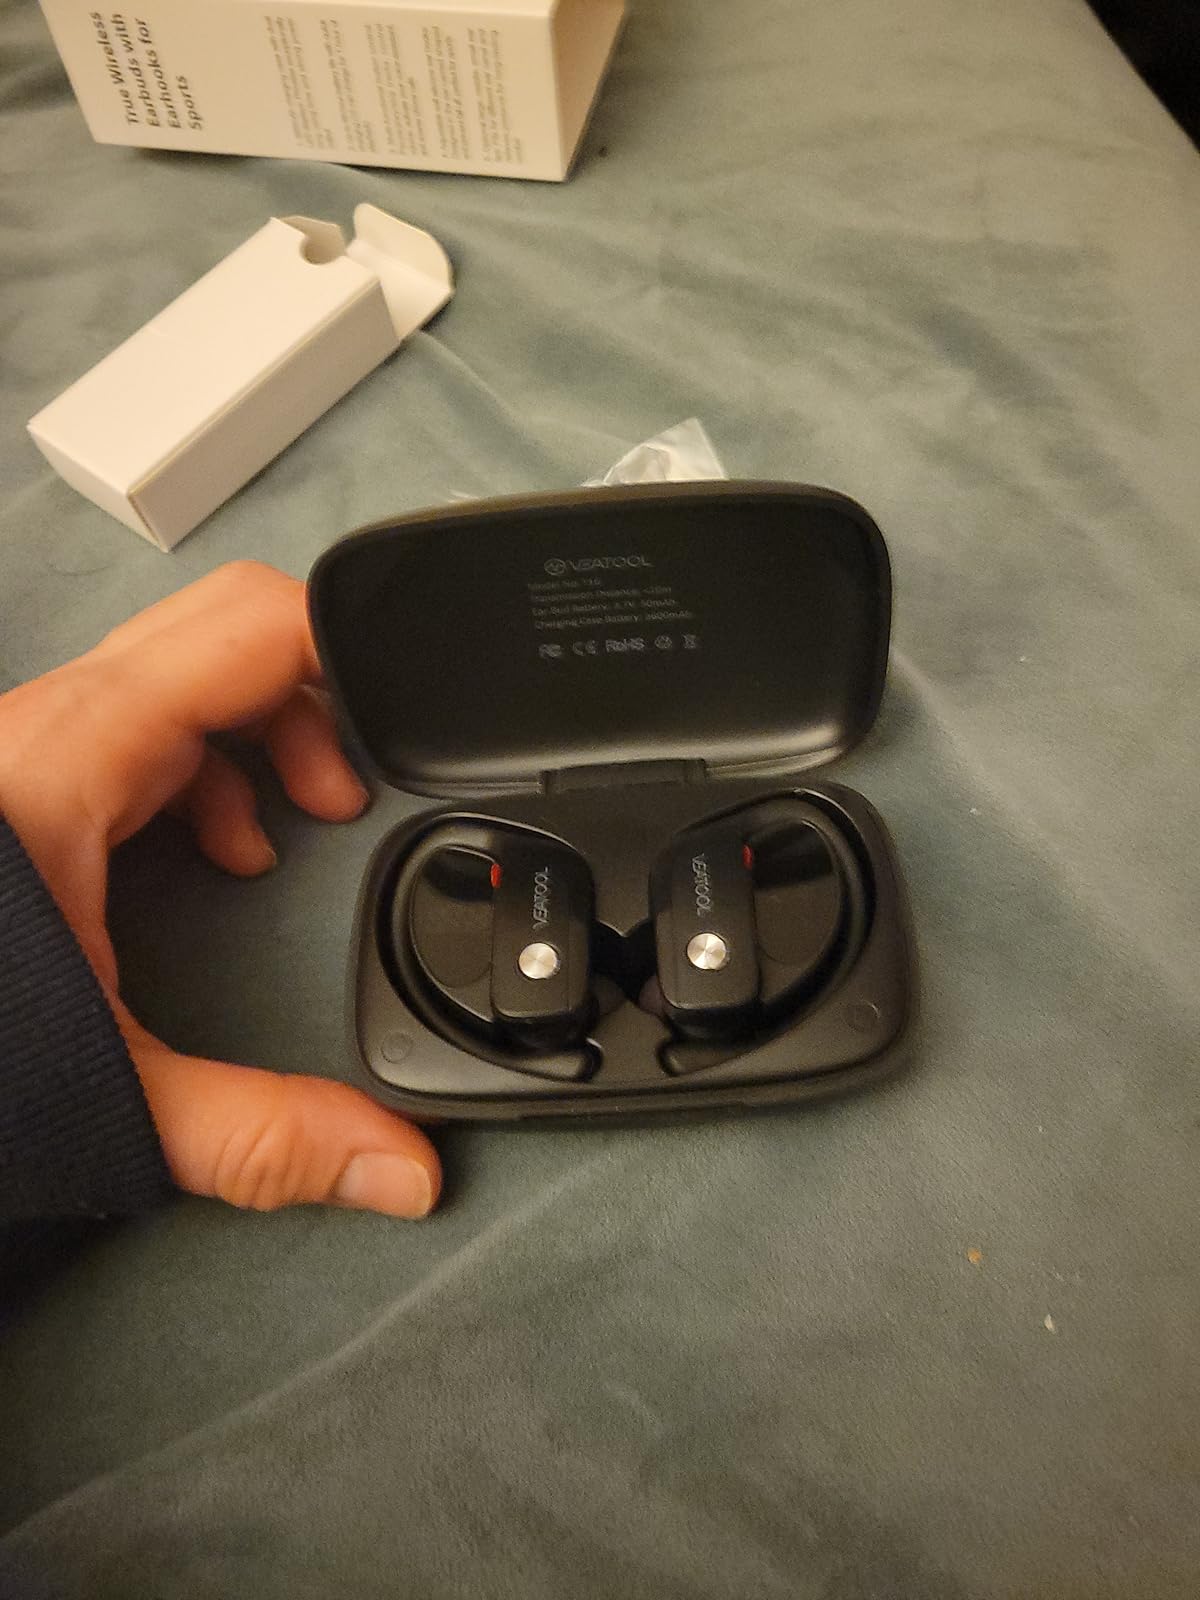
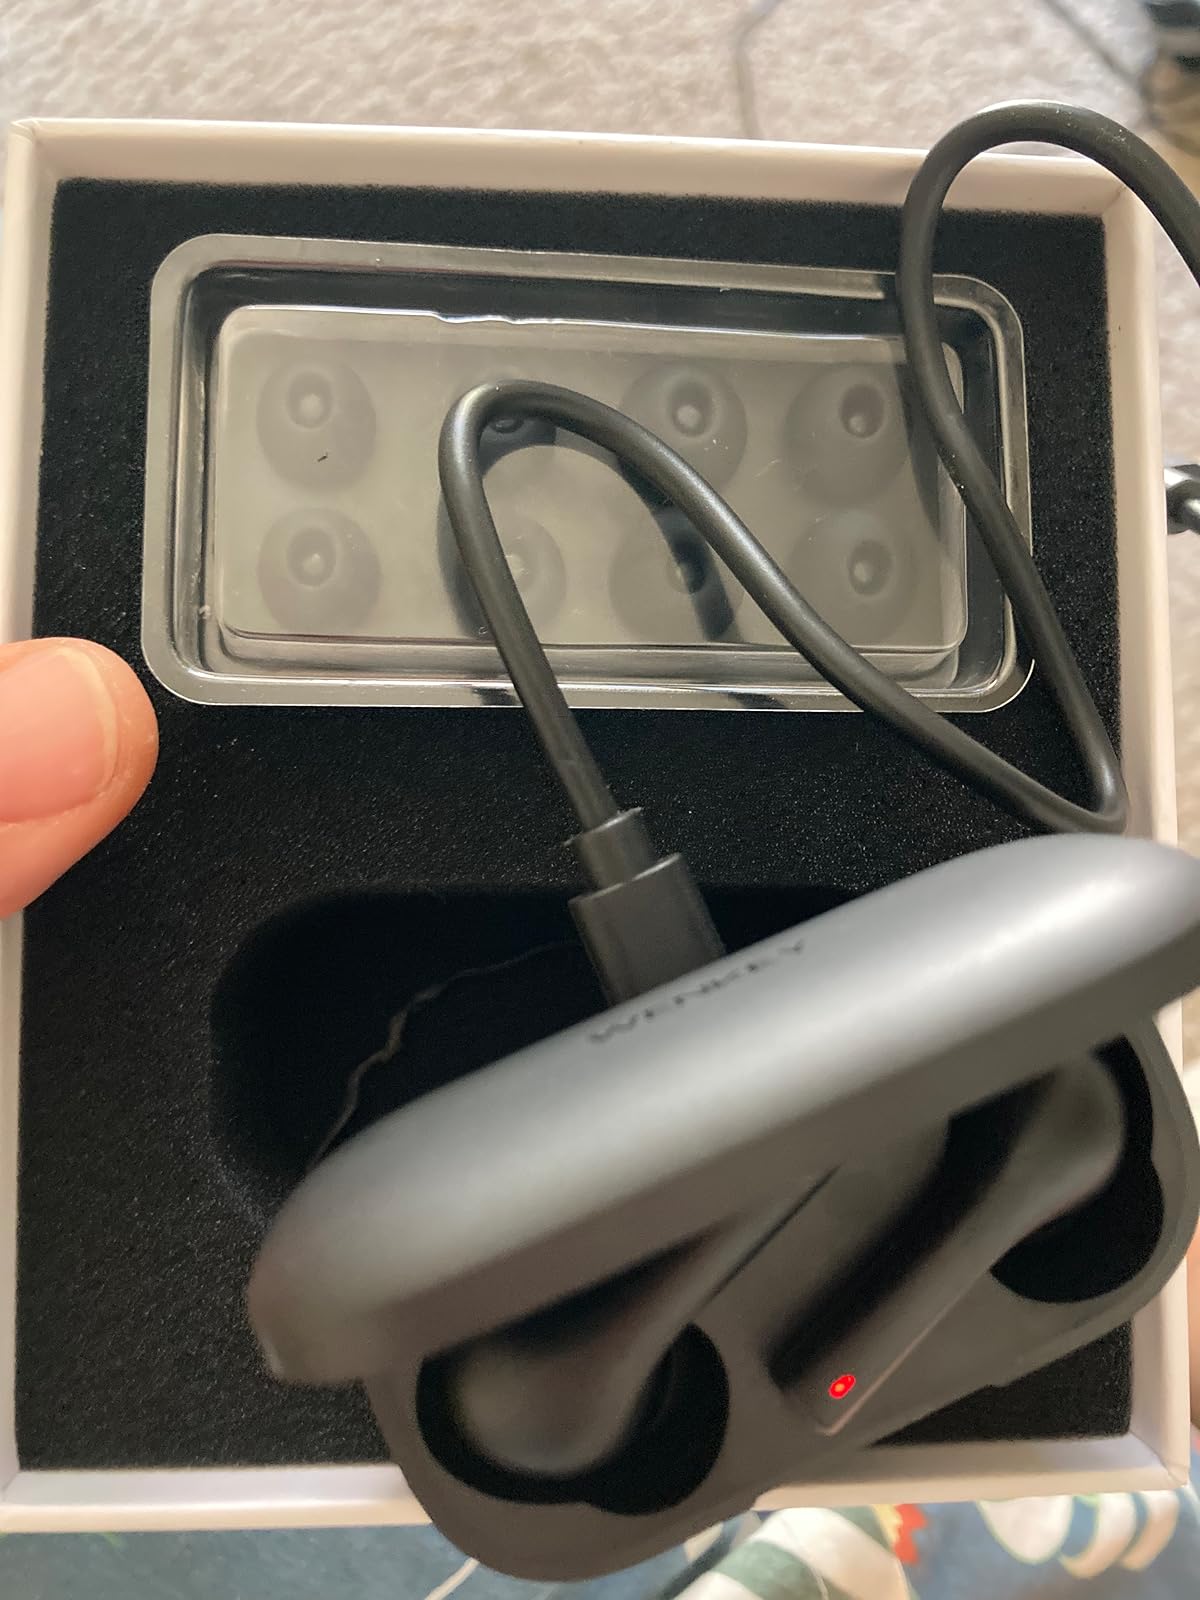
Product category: earbuds
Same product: no